Subbaramiah Minakshisundaram

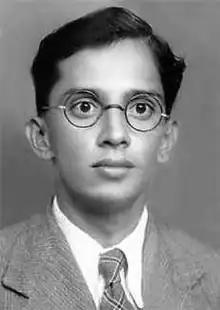
Minakshisundaram in 1940

Subbaramiah Minakshisundaram (12 October 1913 - 13 August 1968), also known as Minakshi or SMS, was an Indian mathematician who worked on partial differential equations and heat kernels. In 1946, he worked at the Institute for Advanced Study in Princeton, America, where he met Åke Pleijel. In 1949, the two wrote a paper together called, "Some properties of the eigenfunctions of the Laplace-operator on Riemannian manifolds", in which they introduced the Minakshisundaram-Pleijel zeta function.